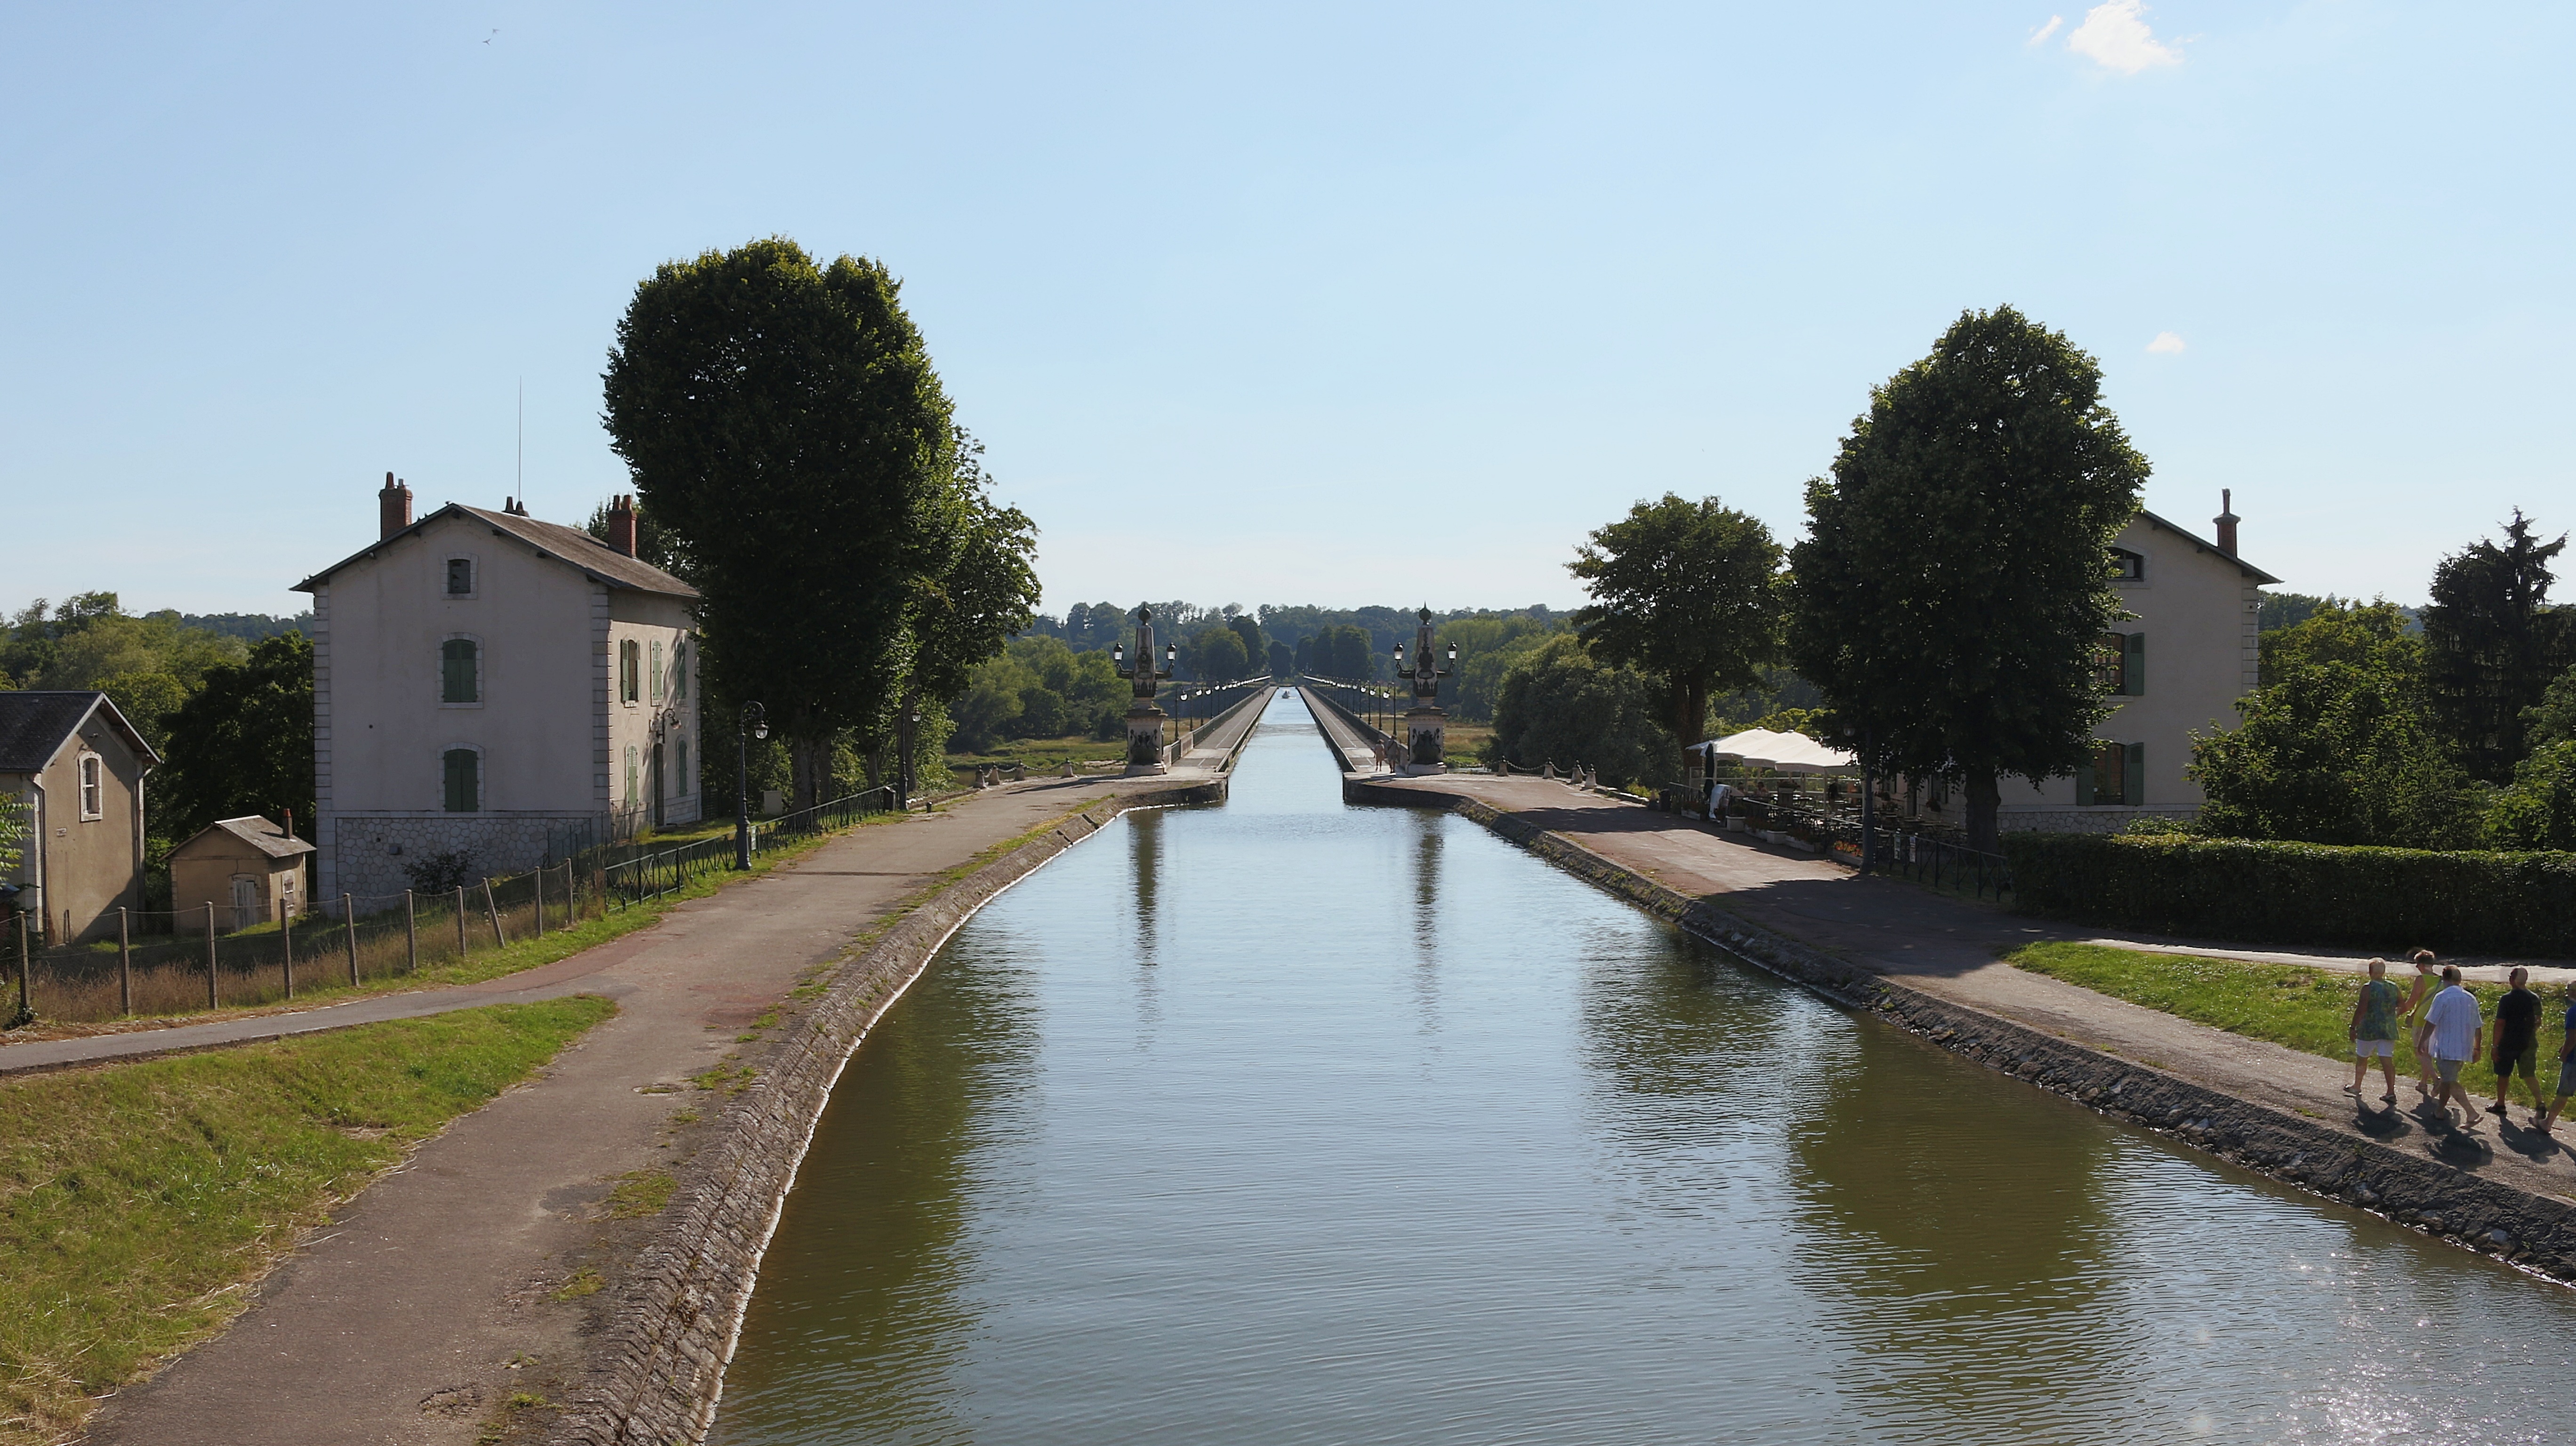
water, bridge, river, canal, france, waterway, body of water, channel, estate, ditch, moat, burgundy, landform, water courses, aqueduct, channels, country of the loire, briare